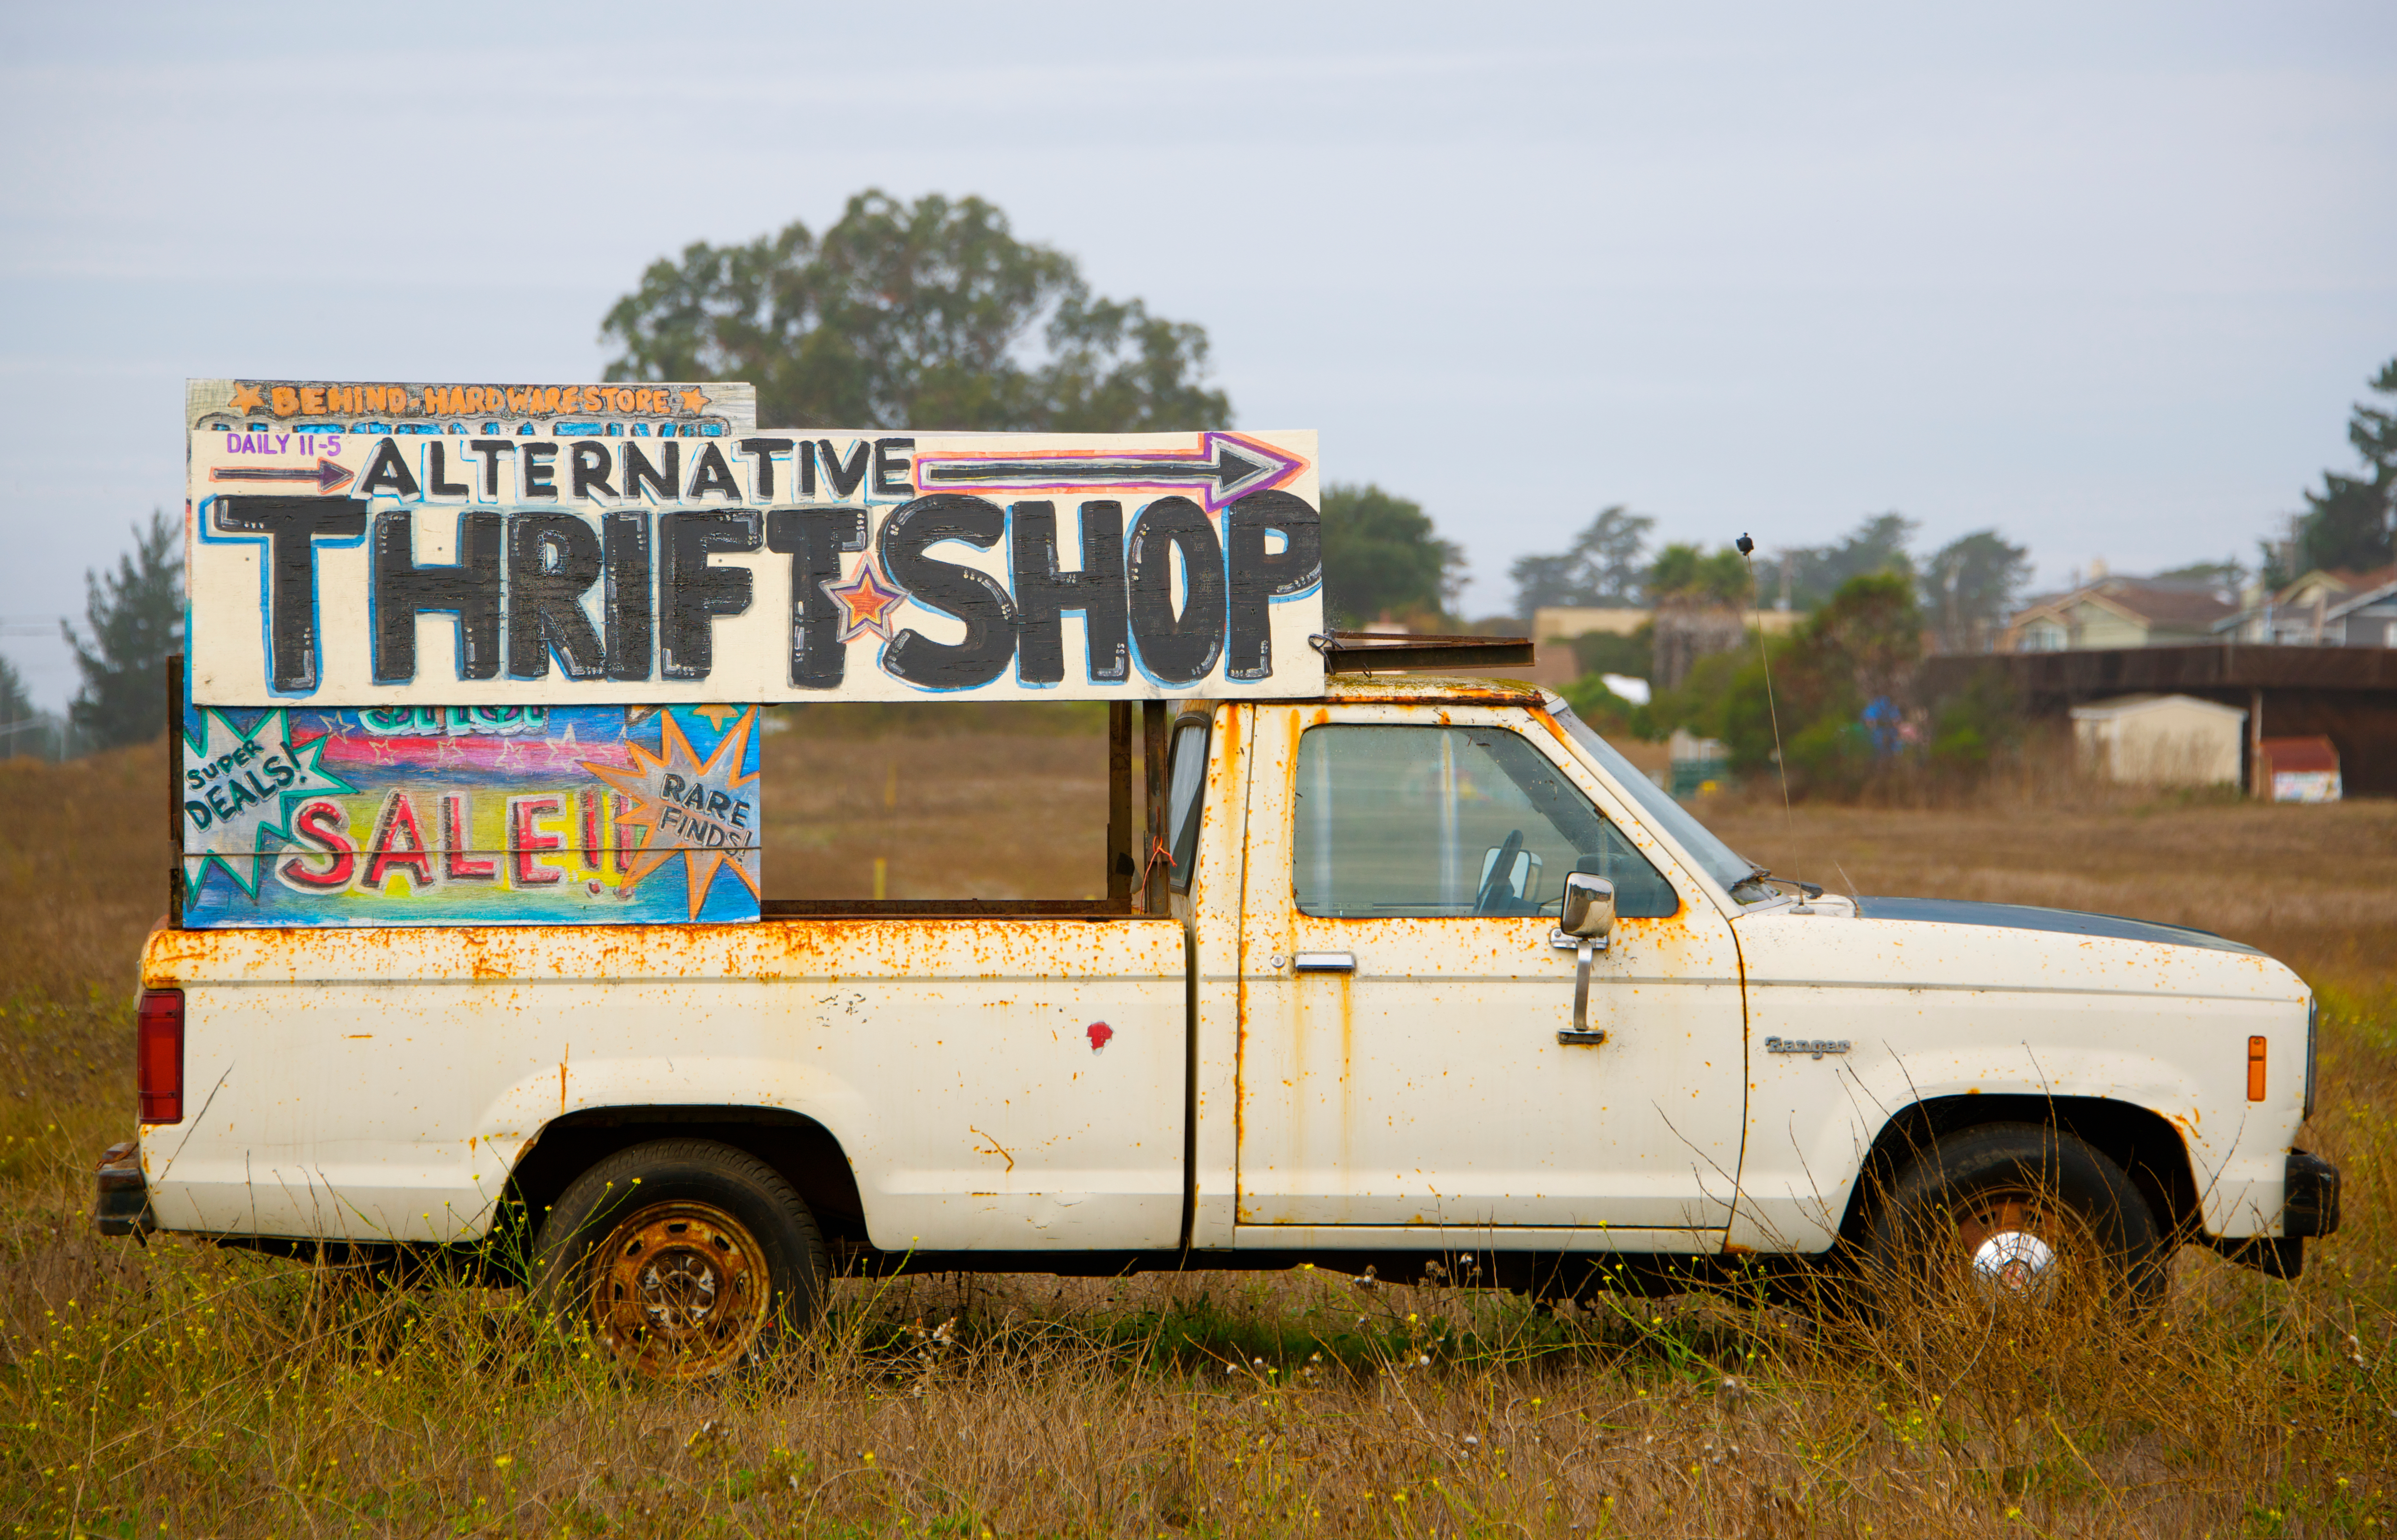
car, van, transport, vehicle, motor vehicle, ford, minibus, off road vehicle, land vehicle, automobile make, off roading